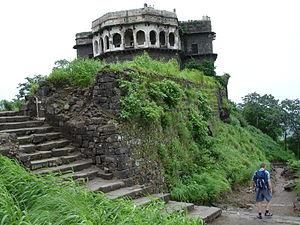
Daulatabad, est une ville forte du XIVᵉ siècle située dans le Maharashtra, en Inde, à environ 16 km au nord-ouest de Aurangâbâd. Le lieu est connu dès le VIᵉ siècle apr. J.-C. sous le nom de Devagiri ou Deogiri, époque où il était une ville importante du plateau du Deccan, située le long des routes caravanières. Ce n'est plus aujourd'hui qu'un village.